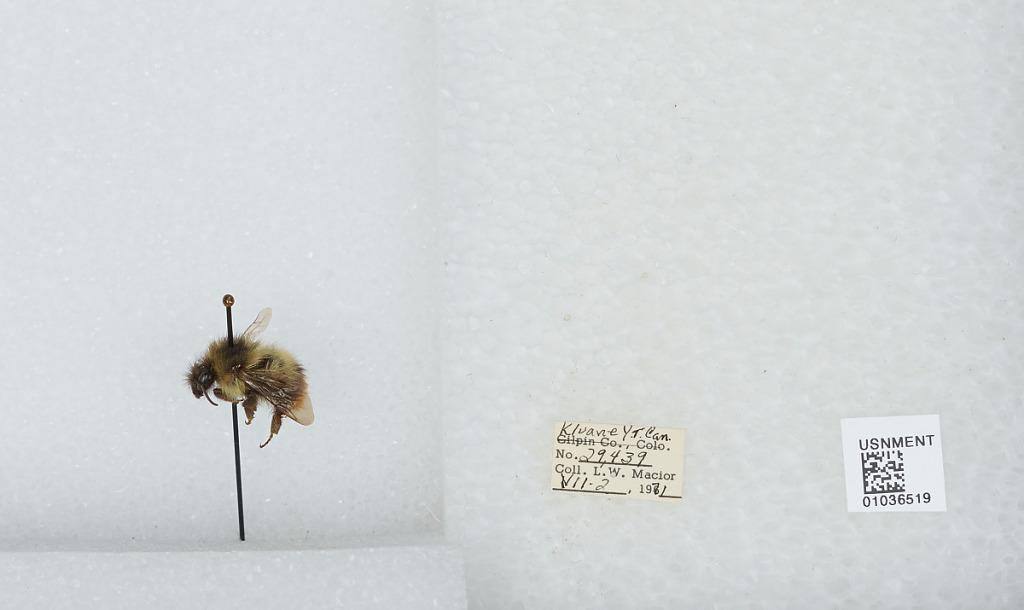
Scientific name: Bombus (Pyrobombus) mixtus Cresson
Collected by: L. Macior
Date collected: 1971-7-2
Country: Canada
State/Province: Yukon Territory
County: Yukon
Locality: Kluane
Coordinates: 60.75, -139.5